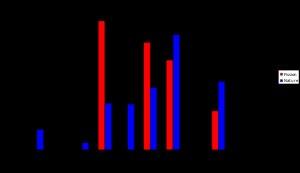
Le ruthénium possède 34 isotopes connus, de nombre de masse variant entre 87 et 120, et 7 isomères nucléaires. Parmi ces isotopes, sept sont stables, ⁹⁶Ru, ⁹⁸Ru, ⁹⁹Ru, ¹⁰⁰Ru, ¹⁰¹Ru, ¹⁰²Ru et ¹⁰⁴Ru ; ils constituent l'intégralité du ruthénium naturellement présent, le plus abondant étant ¹⁰²Ru. On attribue au ruthénium une masse atomique standard de 101,07 u.